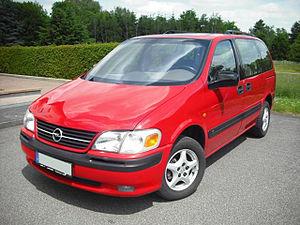
L'Opel Sintra est un monospace fabriqué par la marque allemande Opel entre 1996 et 1999. Il est vendu sous la marque Vauxhall en Grande-Bretagne, Opel en Europe.